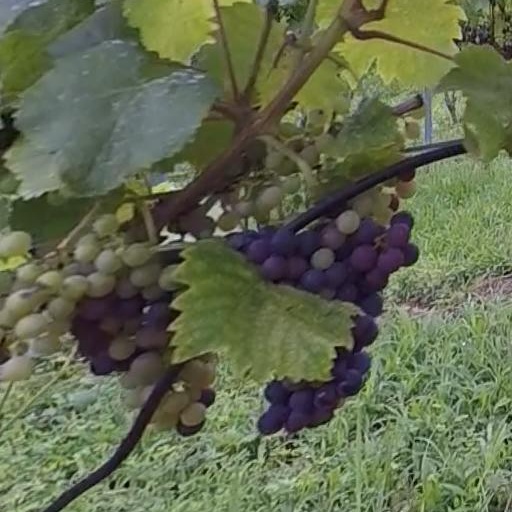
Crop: grape